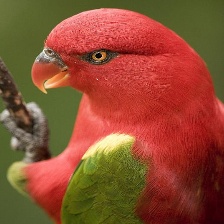
Species: CHATTERING LORY
Scientific name: LORIUS GARRULUS
ImageNet parent category: lorikeet